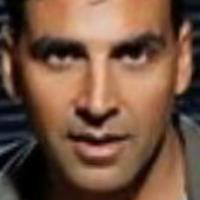
Age group: age 21-30